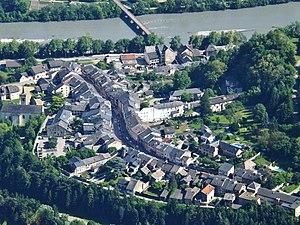
Vue aérienne, depuis la Roche du Guet dans le massif des Bauges, du quartier historique de la ville de Montmélian le long de l'Isère, près de Chambéry en Savoie.
Montmélian est une commune française située dans le département de la Savoie, en région Auvergne-Rhône-Alpes.